Hof Hauptbahnhof

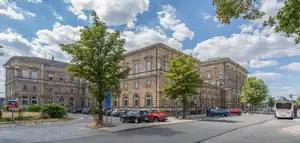
station building

Hof Hauptbahnhof (German for "Hof main station"; sometimes translated as "Hof Central Station" or described as "Hof central station" in English) is the main railway station in Hof in southern Germany and is situated at the intersection of the Saxon-Franconian trunk line ("Magistrale") and the Munich–Regensburg–Leipzig–Berlin line. When it was opened it formed the boundary between the former Bavarian Ludwig South-North Railway Lindau–Hof to the Saxon-Bavarian Railway on the Saxon side from Hof–Leipzig.